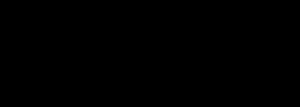
Lignin / Biosyntese / Ligninsyntese
Efer dannelsen af radikalerne kan enheder af monolignol reagere og danne et polymert netværk, ligninet. X=Y=H: Kumarylalkohol; X=OCH3 Y=H: Koniferylalkohol; X=Y=OCH3 Sinapylalkohol
"Lignin af latin lignum = ""træstof"", ""ved"". Lignin virker – populært sagt – som ""betonen"" i en cellevæg, hvor cellulose og hemicellulose svarer til ""armeringsjern"". Ligninerne danner en gruppe af fenoliske makromolekyler, der er sammensat af forskellige monomere byggestene. Det drejer sig om faste biopolymerer, som bliver indlejret i planternes cellevæg, hvor de fremkalder forvedningen af cellen. Ca. 20-30 % af tørstoffet i forveddede planter består af lignin, og dermed er stoffet ved siden af cellulose og kitin de mest almindeligt forekommende, organiske forbindelser på jorden. Den totale produktion af lignin antages at være på ca. 20 milliarder tons pr. år.